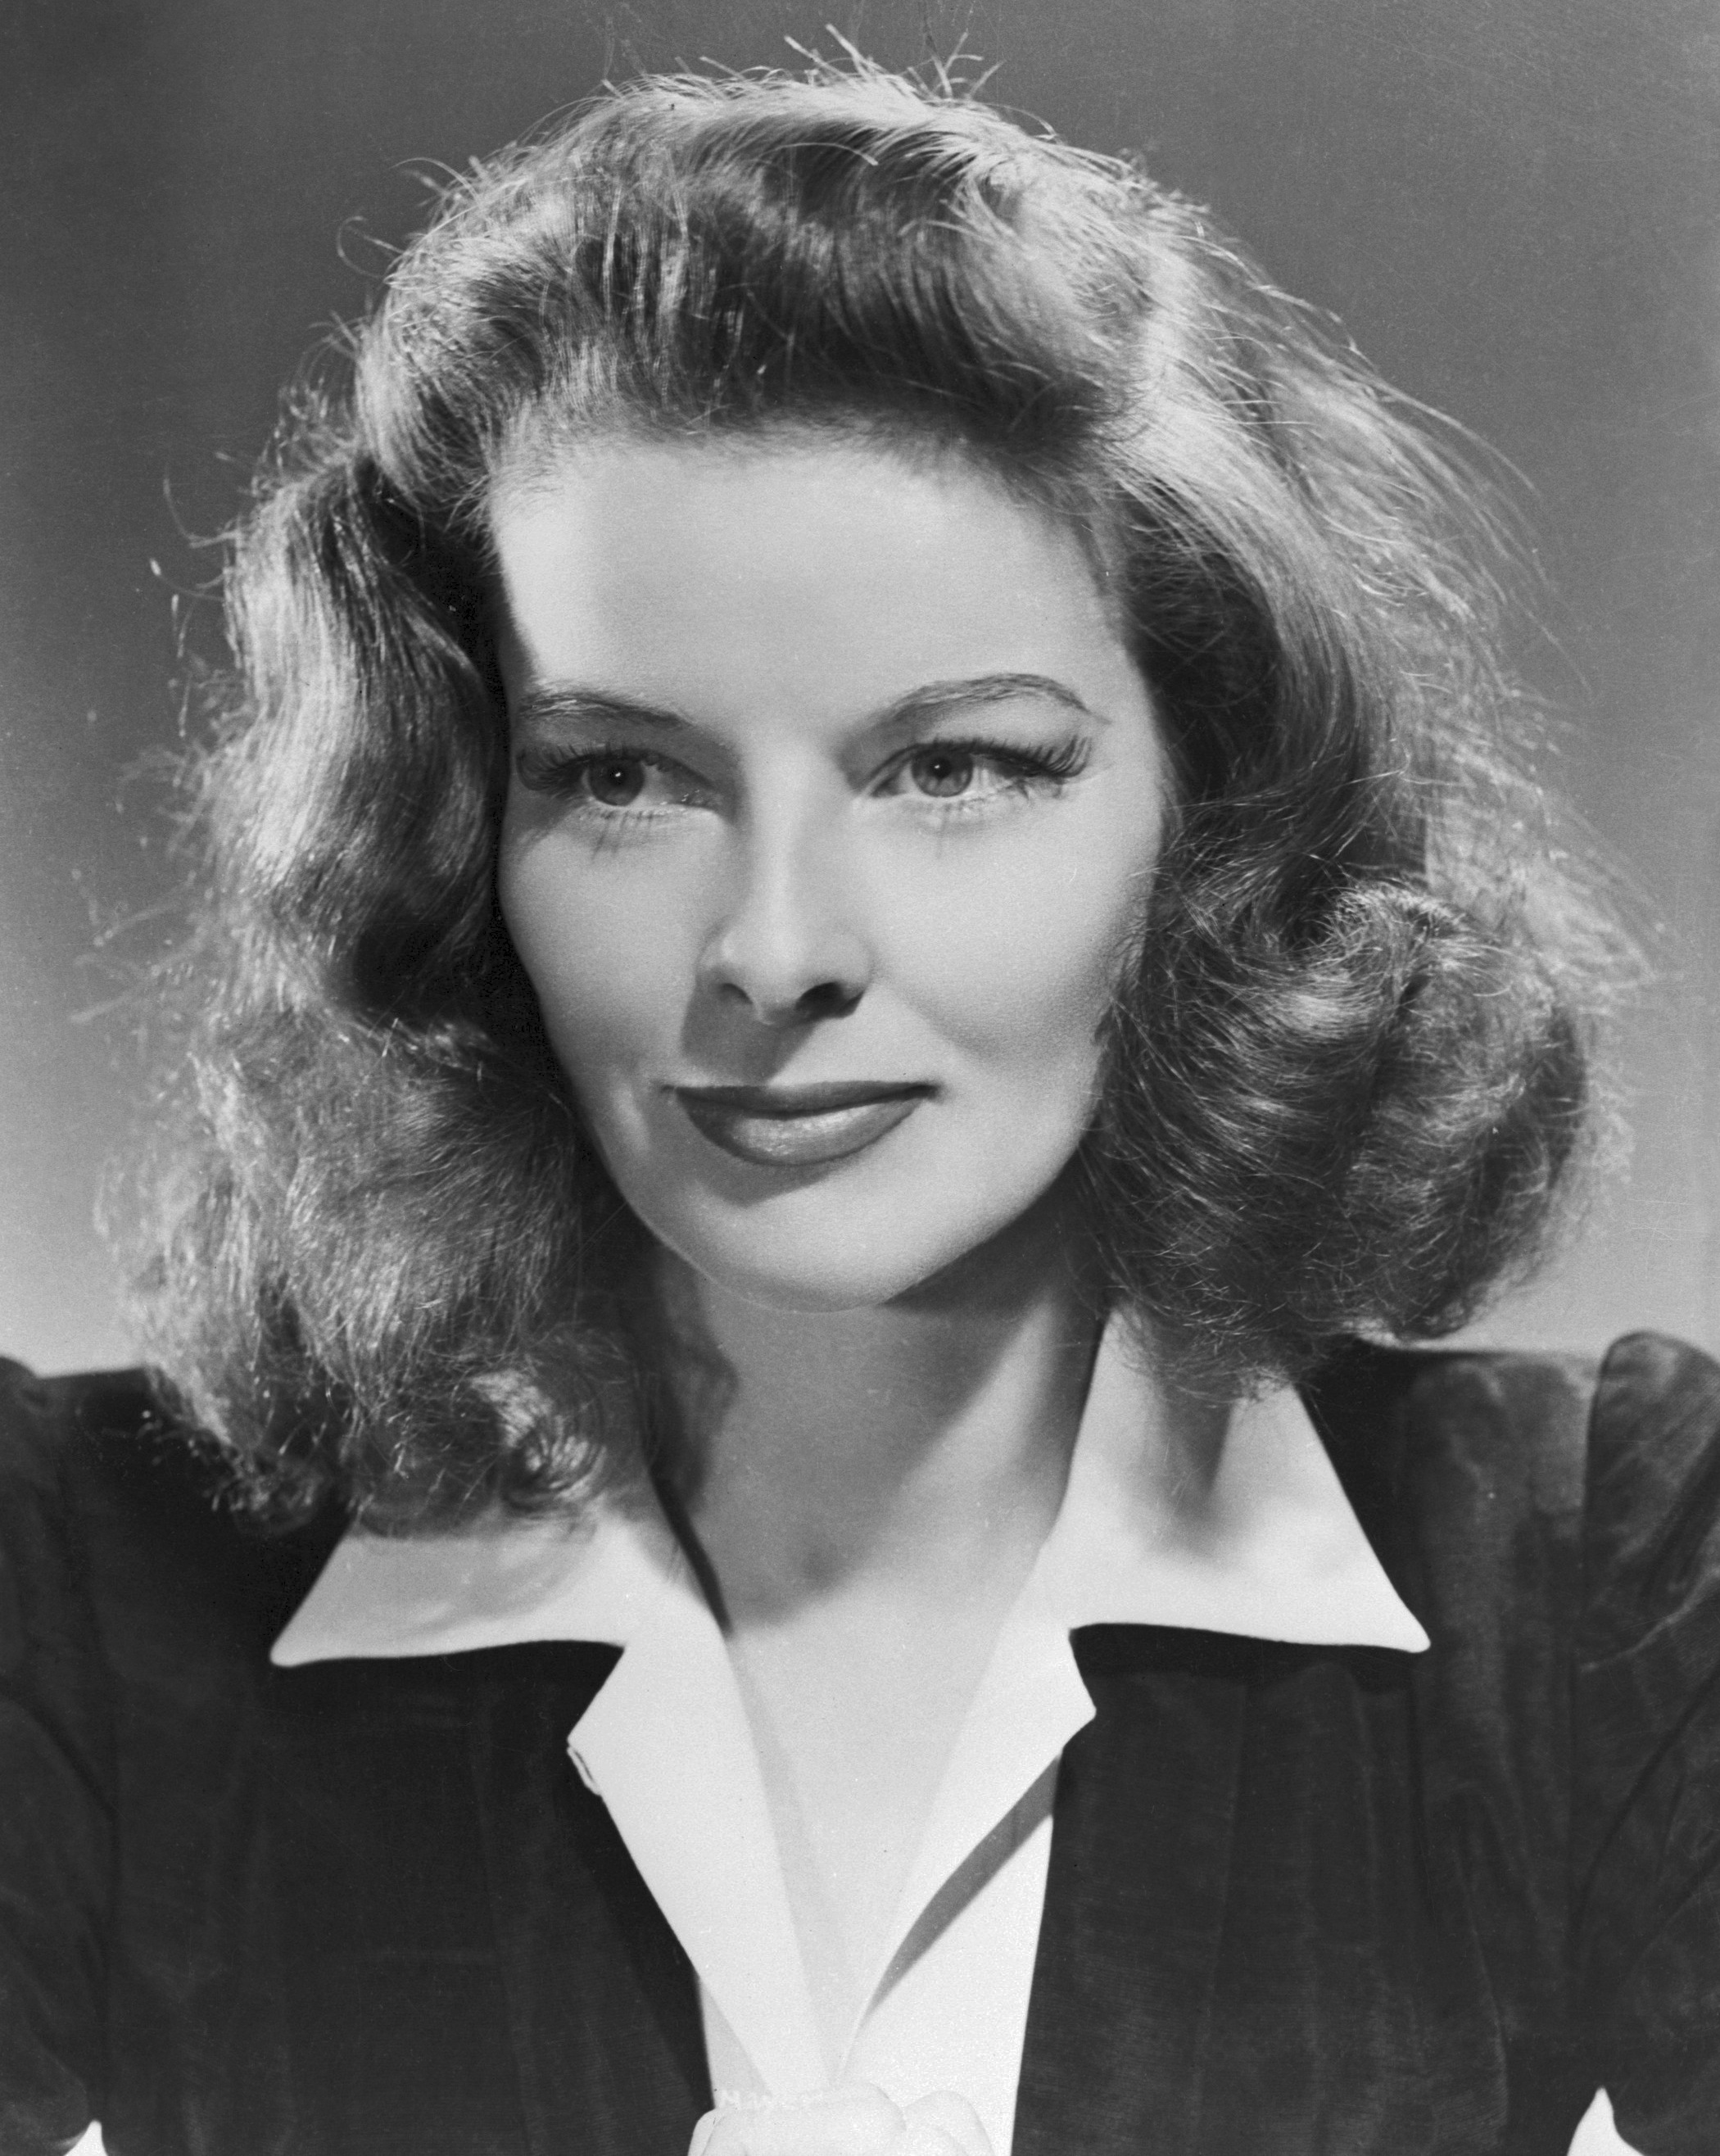
person, black and white, hair, white, photography, vintage, star, film, hollywood, singer, portrait, model, studio, nostalgia, black, monochrome, hairstyle, face, beauty, cinema, classic, icon, movie, awards, actress, photo shoot, oldie, monochrome photography, portrait photography, supermodel, katharine hepburn, motion picture